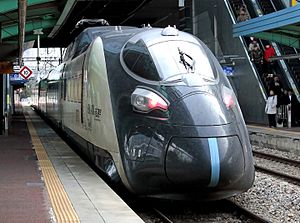
Sydkorea / Økonomi / Transport, energi og infrastruktur
Korea udviklede HEMU 430X højhastighedstog, som kan rejse over 430 km/t, hvilket gør Sydkorea til verdens fjerde land efter at Frankrig, Japan og Kina har udviklet et højhastighedstog, der løber over 420 km/t på konventionelle skinner.
Republikken Korea, også kaldet Sydkorea, er et land i Asien. Nordkorea er det eneste tilstødende land. Landet ligger på den sydlige del af den koreanske halvø mellem det Japanske Hav og det Gule Hav.